Jakob Joseph Matthys

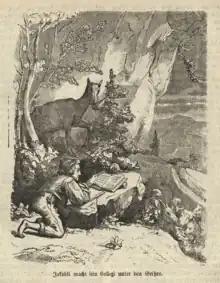
""Jakobli macht sein Collegi unter den Geißen"" (Illustration in the "St. Ursenkalender" 1872)

Matthys did not attend school until he was 21 years old. He taught himself reading, writing and arithmetic. It was said of the fifteen-year-old lad that anyone in the area who had to calculate a haystack, a livestock lease or a "Käslosung" had this done by young Matthys. From 1821 to January 1823 he served in Bavaria with one of the princes of Oettingen as a "Swiss servant". In 1822 he bought the Latin grammar and the Latin-German dictionary of Christian Gottlieb Broeder at the market of the "nearby city" and began to learn Latin. He continued this self-study in the summer of 1823, when he was a shepherd high above Engelberg. In order not to have to constantly look up words in the dictionary, he learned it by heart without further ado.